Bend Rainbows

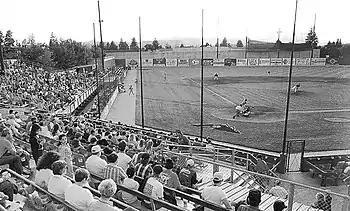
Vince Genna Stadium, formerly Municipal Stadium, during a 1992 Bend Rockies game.

The Rainbows played their home games at Municipal Ball Park in the south end of Bend, today's Vince Genna Stadium. Vince Genna was the director of Bend's Parks & Recreation Department and as such was instrumental in bringing the Rainbows to Bend. The stadium was renamed in 1972, just one year after the Rainbows departure.